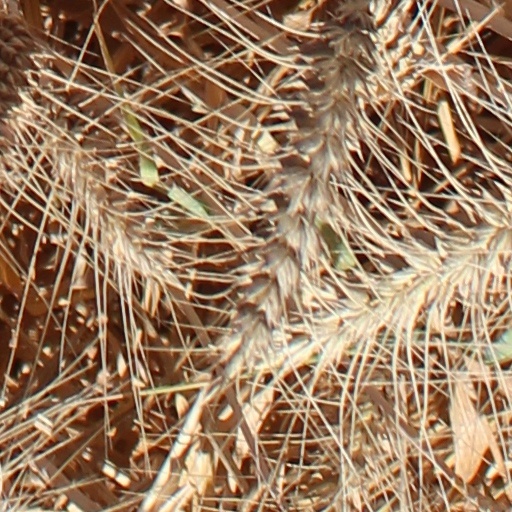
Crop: wheat